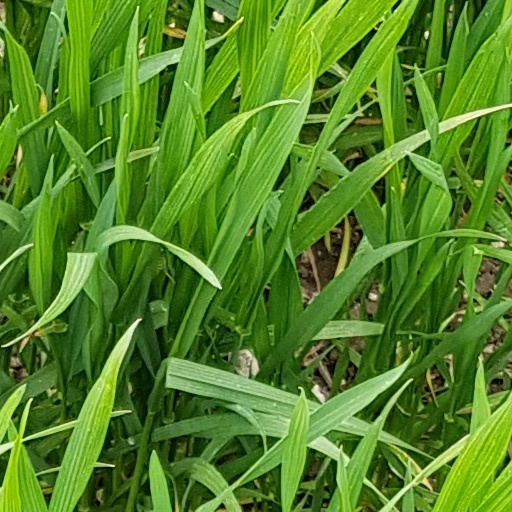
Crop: wheat